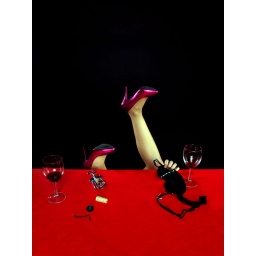
You can tell a lot about a person by their shoes